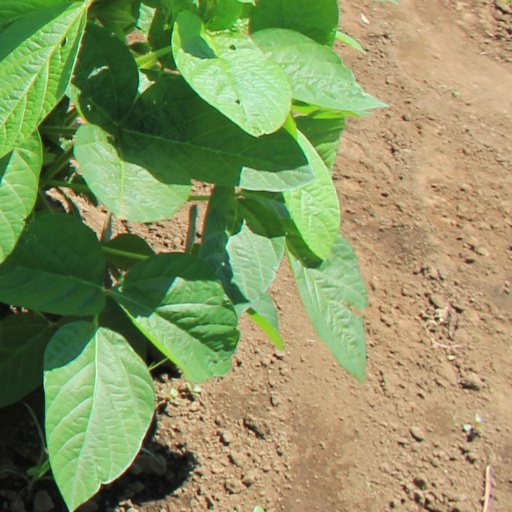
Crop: soybean